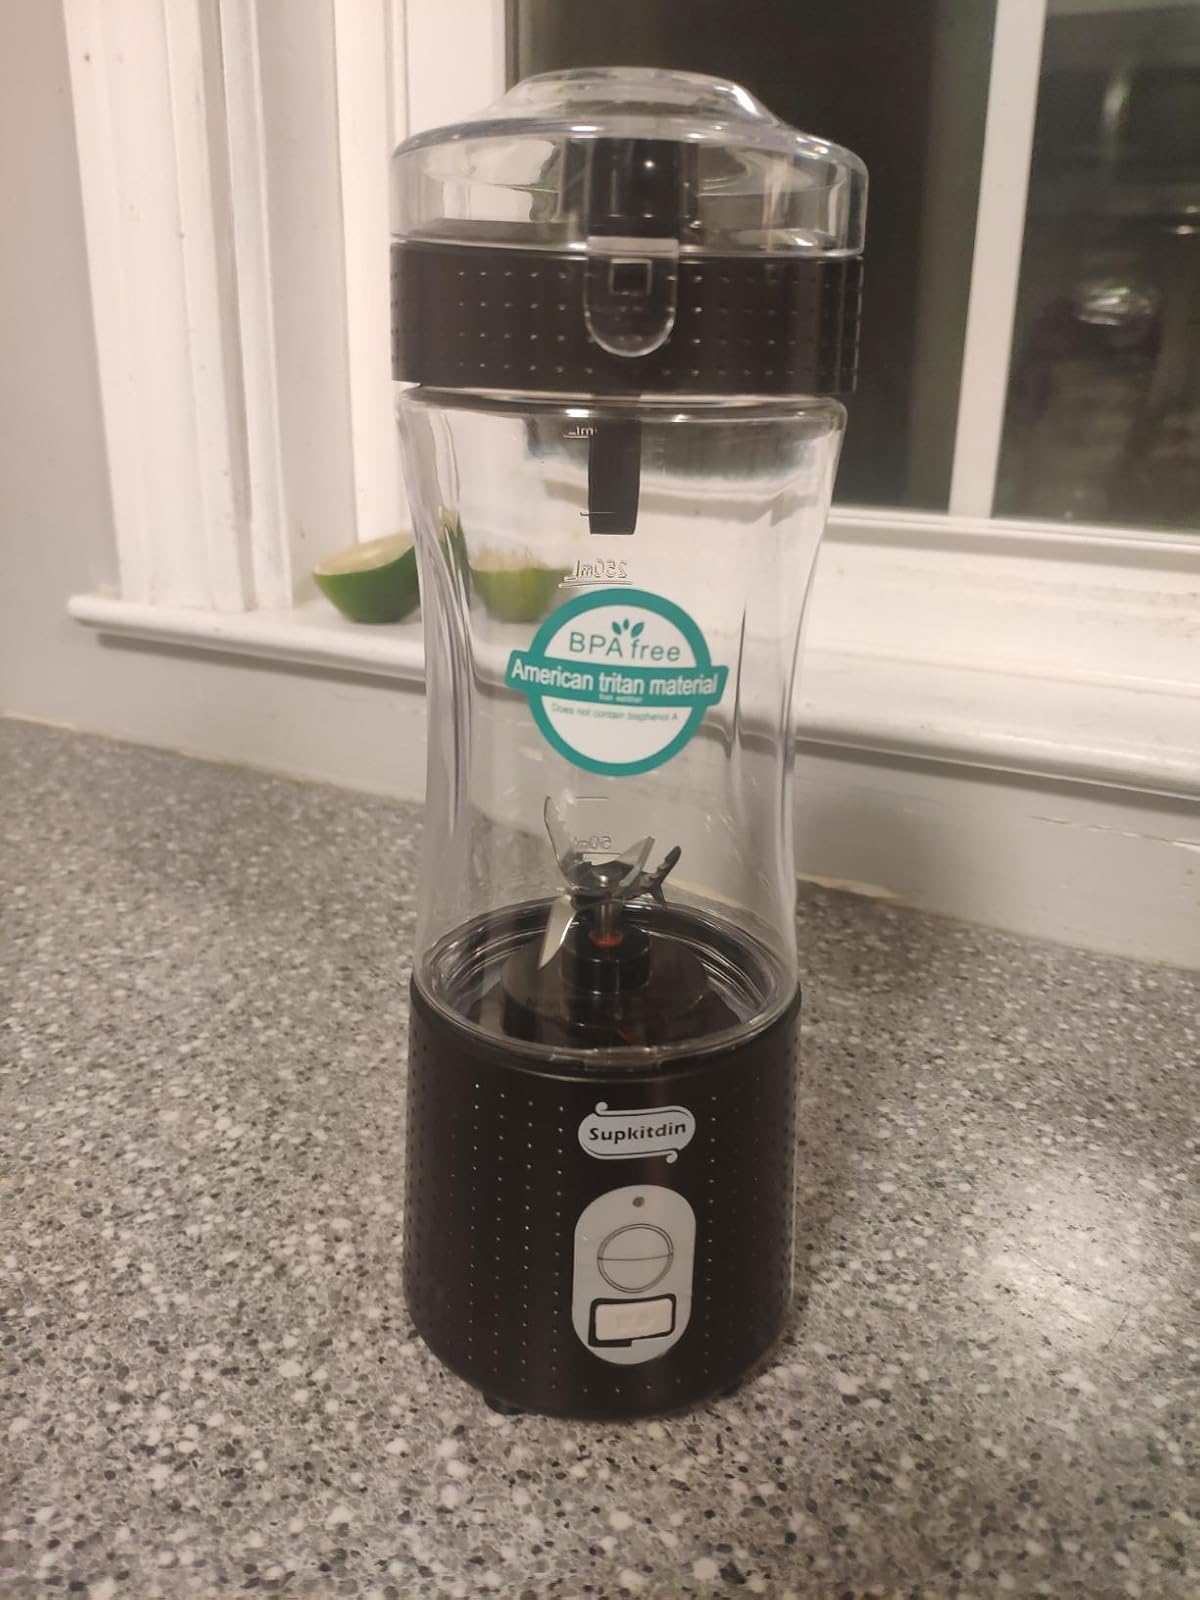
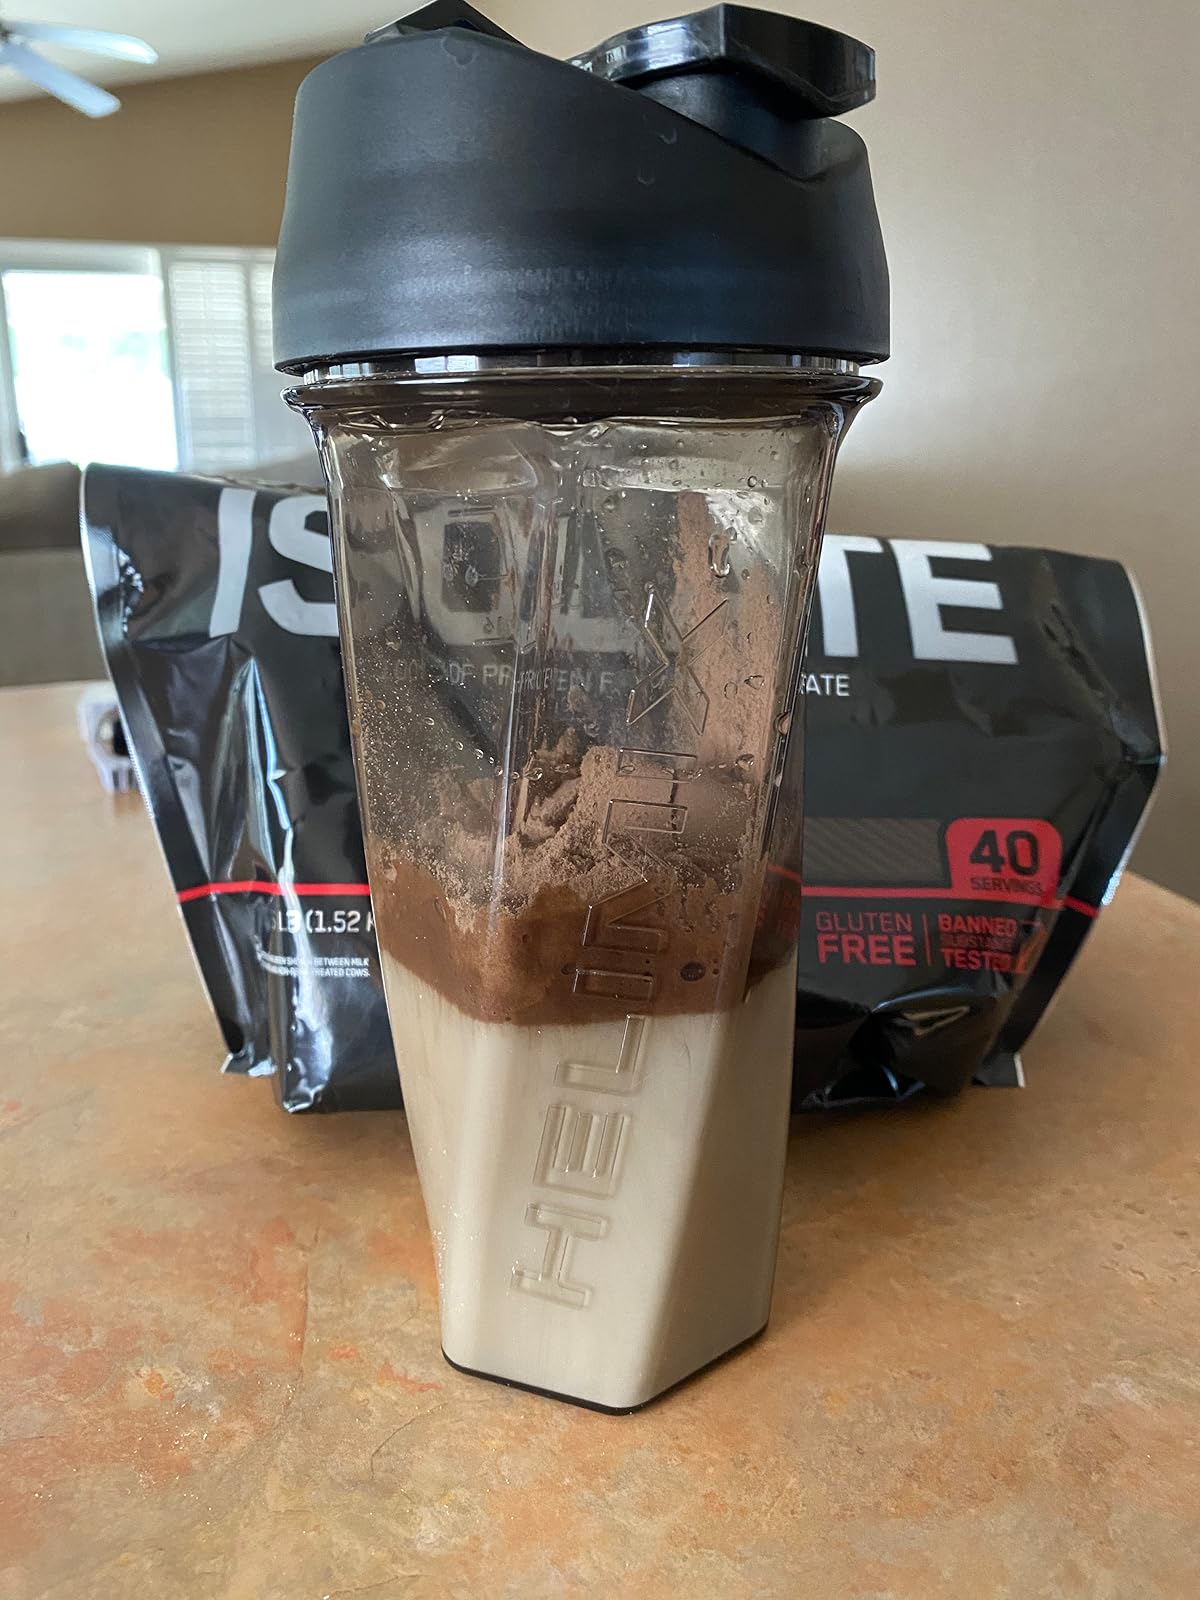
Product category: items_blender
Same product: no